Julian Beever

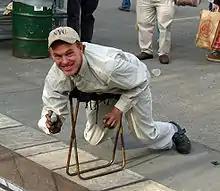
Beever at work in Union Square, Manhattan (2007)

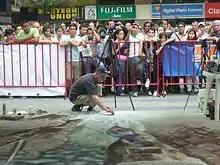
Beever in Guayaquil, Ecuador

Beever begins by sketching his concepts on paper. Once the image is finalised, a camera is placed at the intended location from which the artwork is expected to be viewed. From this time onwards, Beever evaluates his work in progress only through the fixed lens of his camera. He observes the classic rules of perspective, occasionally placing a short piece of rope in the scene to evaluate the curve of a line.